Protector (film)

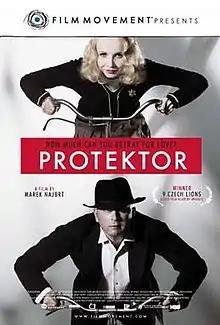

Protector is a 2009 Czech film directed by Marek Najbrt. It is a story of Hana and Emil Vrbata, a couple living in German-occupied Czechoslovakia, in the Protectorate of Bohemia and Moravia, during World War II.